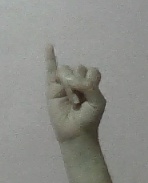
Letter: meem